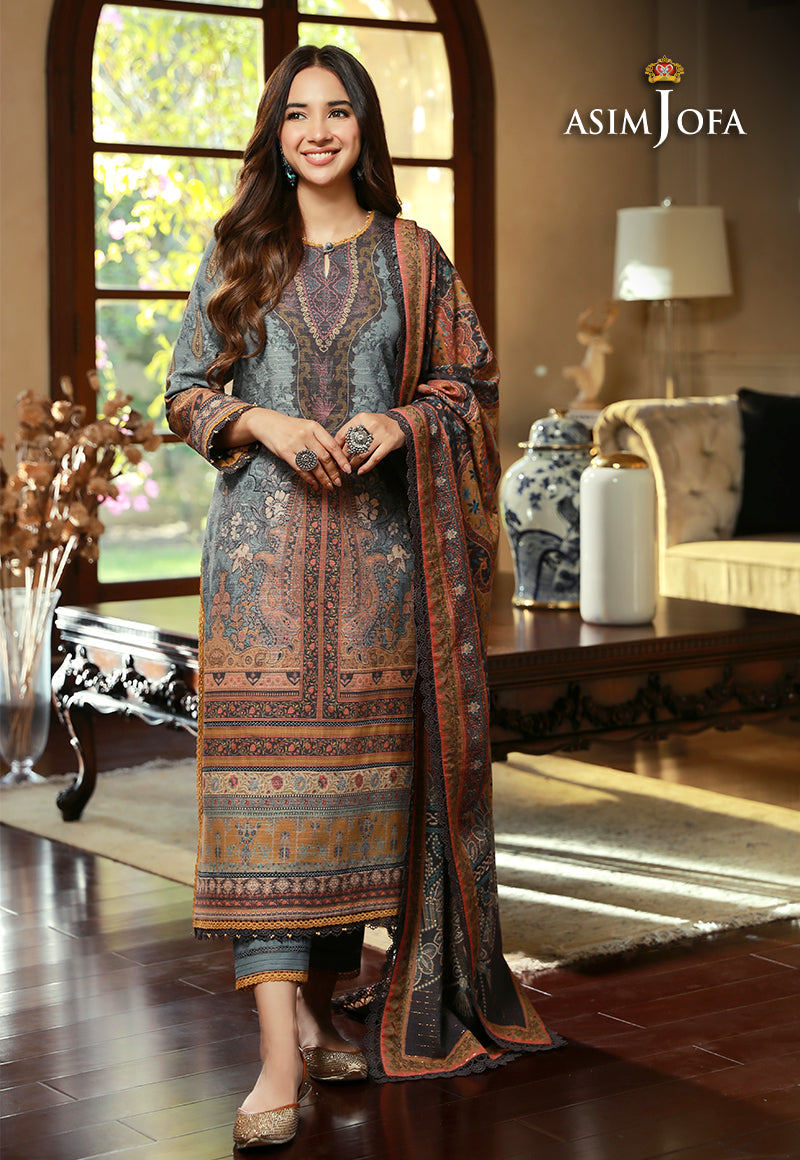
multi printed chiffon suit with dupatta